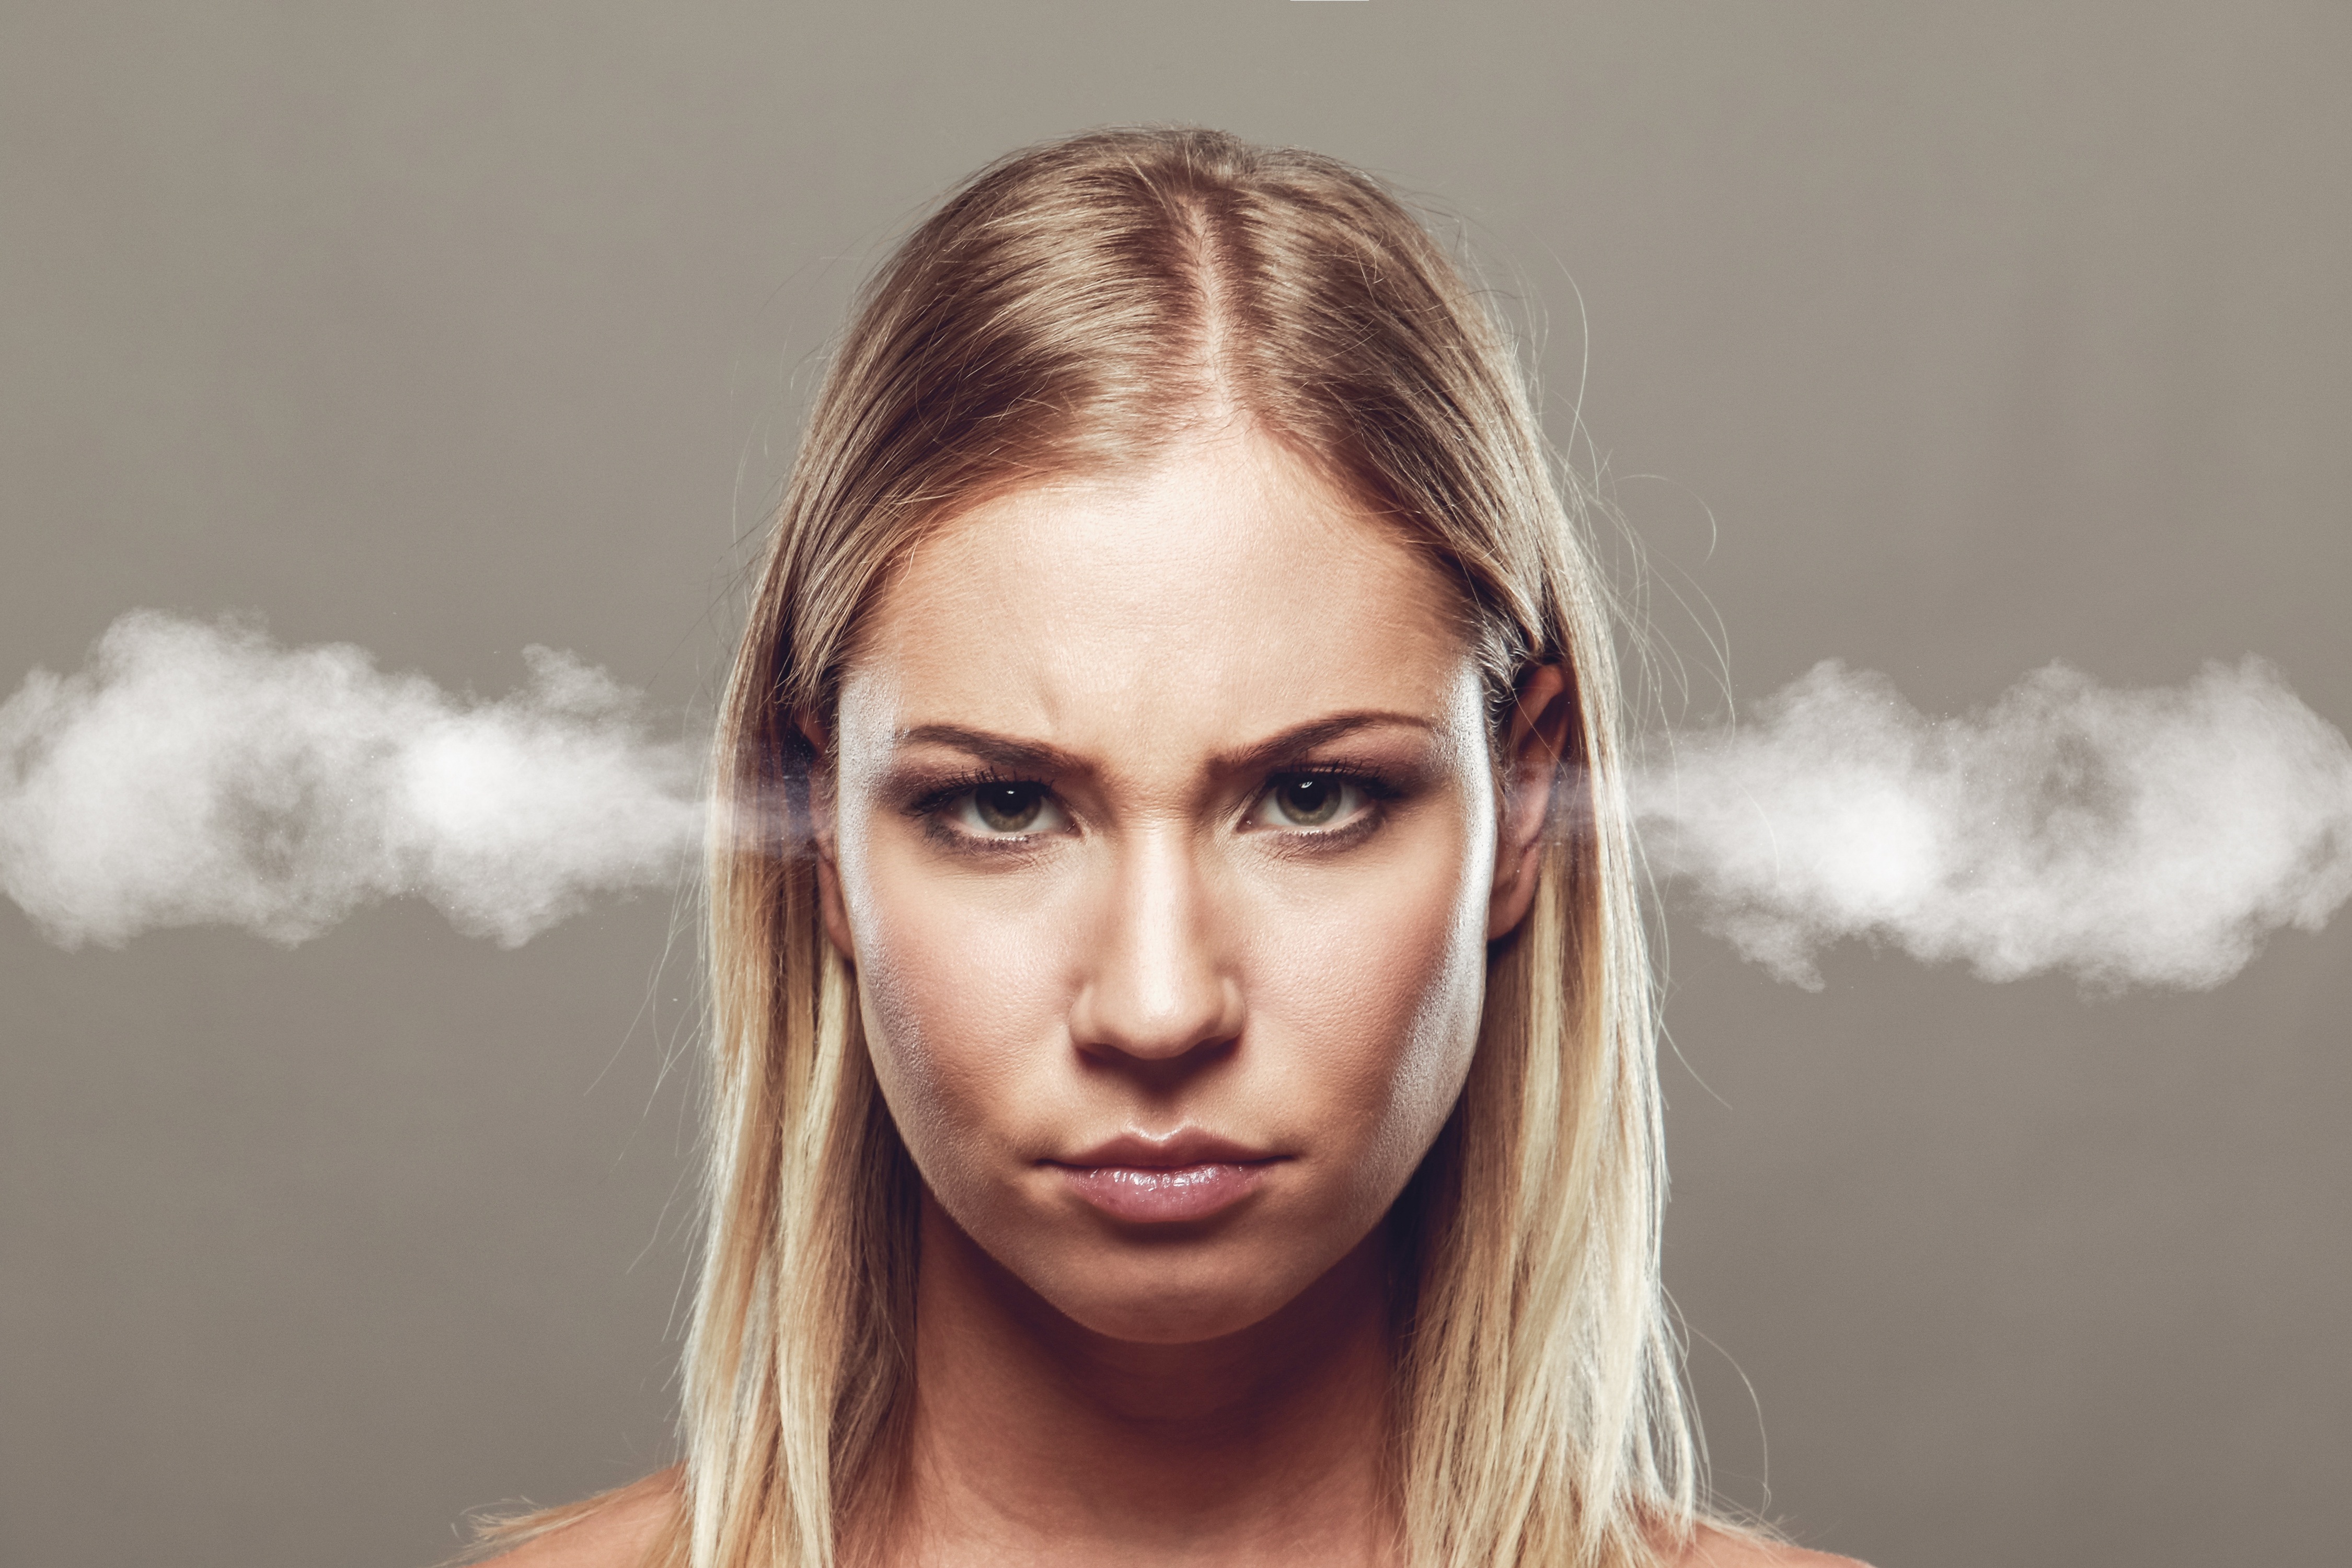
person, girl, woman, hair, photography, steam, smoking, portrait, model, human, fashion, facial expression, aggression, hairstyle, smile, eyebrow, long hair, close up, human body, face, eye, head, photograph, skin, beauty, expression, angry, blond, organ, emotion, trouble, feeling, grumpy, evil, anger, dispute, photo shoot, rage, upset, mimic, brown hair, frustrated, annoying, dissatisfied, portrait photography, art model, supermodel, pout